Lenox Park Historic District

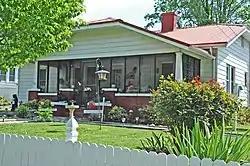
Fred Sudduth House

Lenox Park Historic District, also known as Columbia Park, is a national historic district located at Hendersonville, Henderson County, North Carolina. The district encompasses 42 contributing buildings and 1 contributing structure in a predominantly residential section of Hendersonville developed between 1908 and 1952. It includes notable examples of Queen Anne, American Foursquare, and Bungalow / American Craftsman residential architecture. Located in the district is the contributing Spring Street Bridge (1930) and the City Ice & Storage Company Building (1915).